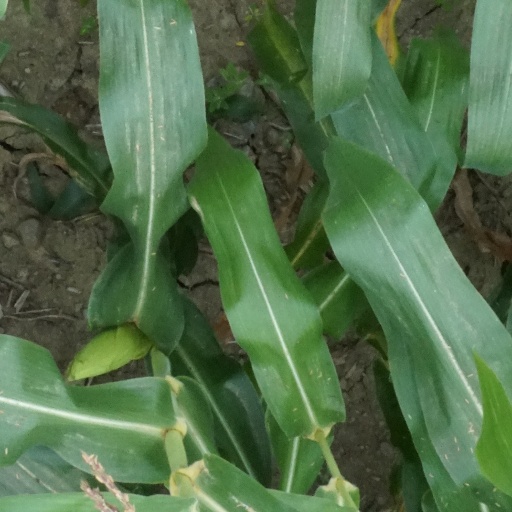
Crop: maize; corn